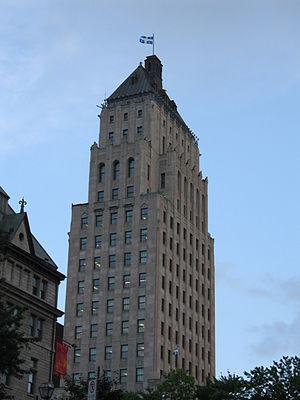
L'édifice Price, dans la vieille ville de Québec. L'édifice abrite le siège social de la Caisse de dépôt et placement du Québec et la résidence officielle du premier ministre du Québec.
Québec /ke.bɛk/ est la capitale nationale du Québec, une des provinces du Canada. Située au cœur de la région administrative de la Capitale-Nationale, elle est le siège de nombreuses institutions dont le Parlement du Québec. En date de juillet 2016, la ville de Québec compte 531 902 habitants et sa communauté métropolitaine regroupe une population de 800 296 habitants.
Ross and Macdonald est une firme d'architectes basée à Montréal, au Québec et à l'origine de plusieurs bâtiments importants au Canada.
Le premier ministre du Québec est le chef du gouvernement au Québec et président du Conseil des ministres. Officiellement, le premier ministre conseille le lieutenant-gouverneur, représentant du chef d'État dans cette province du Canada. Dans la pratique, le premier ministre est le détenteur du pouvoir exécutif et représente le gouvernement à l'Assemblée nationale.